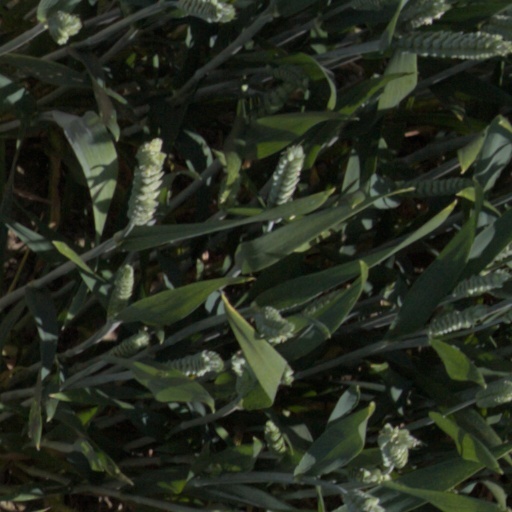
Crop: wheat